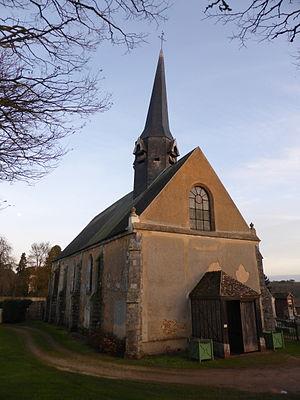
Église Saint-Éloi-Saint-Jean-Baptiste de Crécy-Couvé, en Eure-et-Loir.
Un clocher tors ou clocher flammé est un clocher dont la flèche est spiralée, souvent couverte d'ardoise. Le clocher d'une église se compose le plus souvent d'une tour carrée en pierre sur laquelle repose une pyramide coiffée d'une flèche.
Cet article recense les monuments historiques d'Eure-et-Loir, en France.
L'église Saint-Éloi-Saint-Jean-Baptiste de Crécy-Couvé est une église catholique située à Crécy-Couvé, département français d'Eure-et-Loir en région Centre-Val de Loire.